Hackney carriage

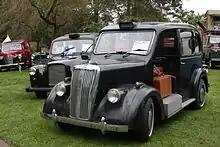
Until the late 1950s, vehicles licensed as London taxis were required to be provided with a luggage platform, open to the street, on the pavement (sidewalk) side, at the front, beside the driver,<ref name="britishblackcab/fairway_history"></ref><ref name="lvta/history"></ref><ref name="bbc/a2183483"></ref> in place of the front passenger seat found on other passenger cars (including taxis licensed for use in other British cities).

Though there has never been law requiring London's taxis to be black, they were, since the end of the Second World War, sold in a standard colour of black. This, in the 1970s gave rise within the minicab trade to the nickname 'black cab' and it has become common currency. However, before the Second World War, London's cabs were seen in a variety of colours. They are produced in a variety of colours, sometimes in advertising brand liveries (see below). Fifty golden cabs were produced for the Queen's Golden Jubilee celebrations in 2002.